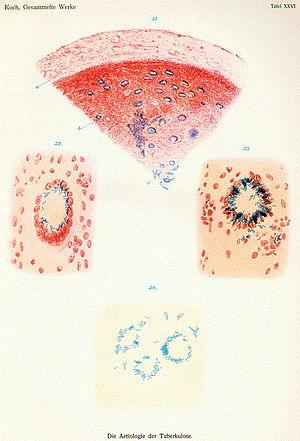
Robert Koch est un médecin allemand connu pour sa découverte de la bactérie responsable de la tuberculose qui porte son nom : « bacille de Koch ». Les travaux qu'il mènera pour la découvrir lui vaudront le prix Nobel de physiologie ou médecine de 1905. C'est l'un des fondateurs de la bactériologie.